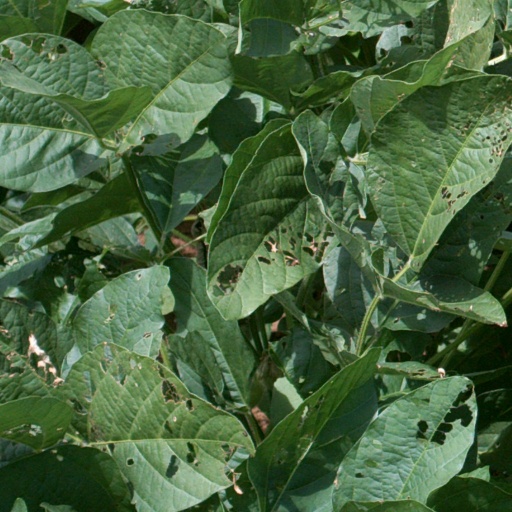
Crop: soybean